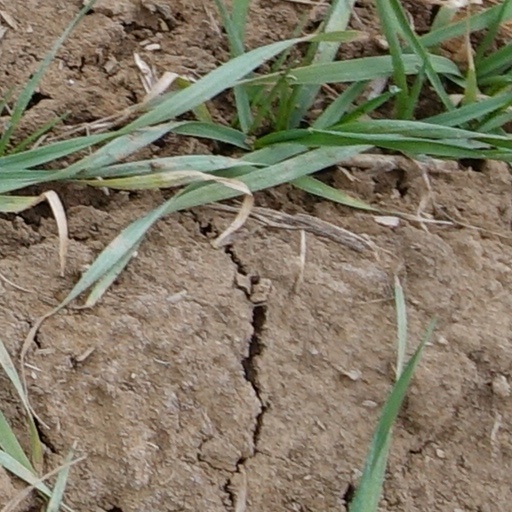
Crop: wheat